9-Borafluorene

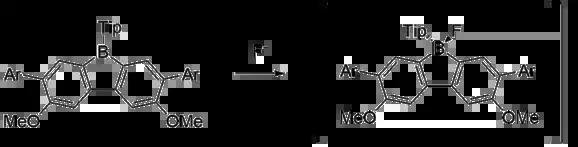
Fluoride sensor whose emission maximum is ~140 nm blue shifted upon fluoride binding. (Ar = 4-(PhN)-CH, 2-thienyl, 2-bithienyl)

Yamaguchi "et al." investigated an early 9-borafluorene sensor for fluoride ion using fluorescent properties, observing that THF solutions of the sensor possessed an emission maximum of around 560 nm, whereas upon addition of fluoride ion using TBAF the 560 nm peak disappeared and an emission maximum around 420 nm appeared. In addition, adding a strong fluoride scavenger such as BF•OEt reversed the changes. The sensing was attributed to the binding of fluoride ion increasing the HOMO-LUMO gap by changing the p-π* conjugation.